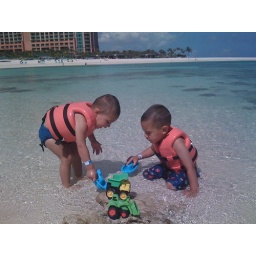
Little Jackson & A.J. in the ocean water